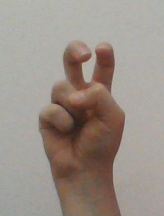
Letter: toot